Angie Appleton

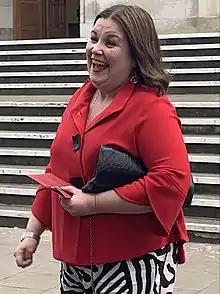
Patti Clare has portrayed Angie's mother in law, Mary, since 2008.

Ekanoye explained that Mary and Jude's reunion has changed Angie's life and she has had to abandon her "high-flying life" in South Africa. Angie begins to feel suffocated by Mary, with Ekanoye explaining that "Angie wants George to have his grandma, but this is also her first baby. She's missing out on all these important moments because Mary is constantly interrupting or taking over." The actress added that this is causing a rift between her and Jude, with Angie believing that his priority should be his wife and child, especially as he has only met Mary recently. When Angie admits to Toyah that she finds Mary very "overbearing" and that she feels like she does not get any quality time with Jude or George anymore, and after admitting this to Jude, the couple decide to move back to South Africa. Mary angers Angie when she tries to make them miss their flight, but Angie and Jude are then forced to rush George to hospital after realising he is ill, with the pair being "worried sick". At the hospital, Angie is left "stunned" when she is told that she may have postnatal depression after she admits to a member of staff that she has been struggling with her son.